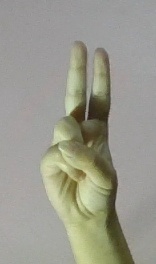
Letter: taa